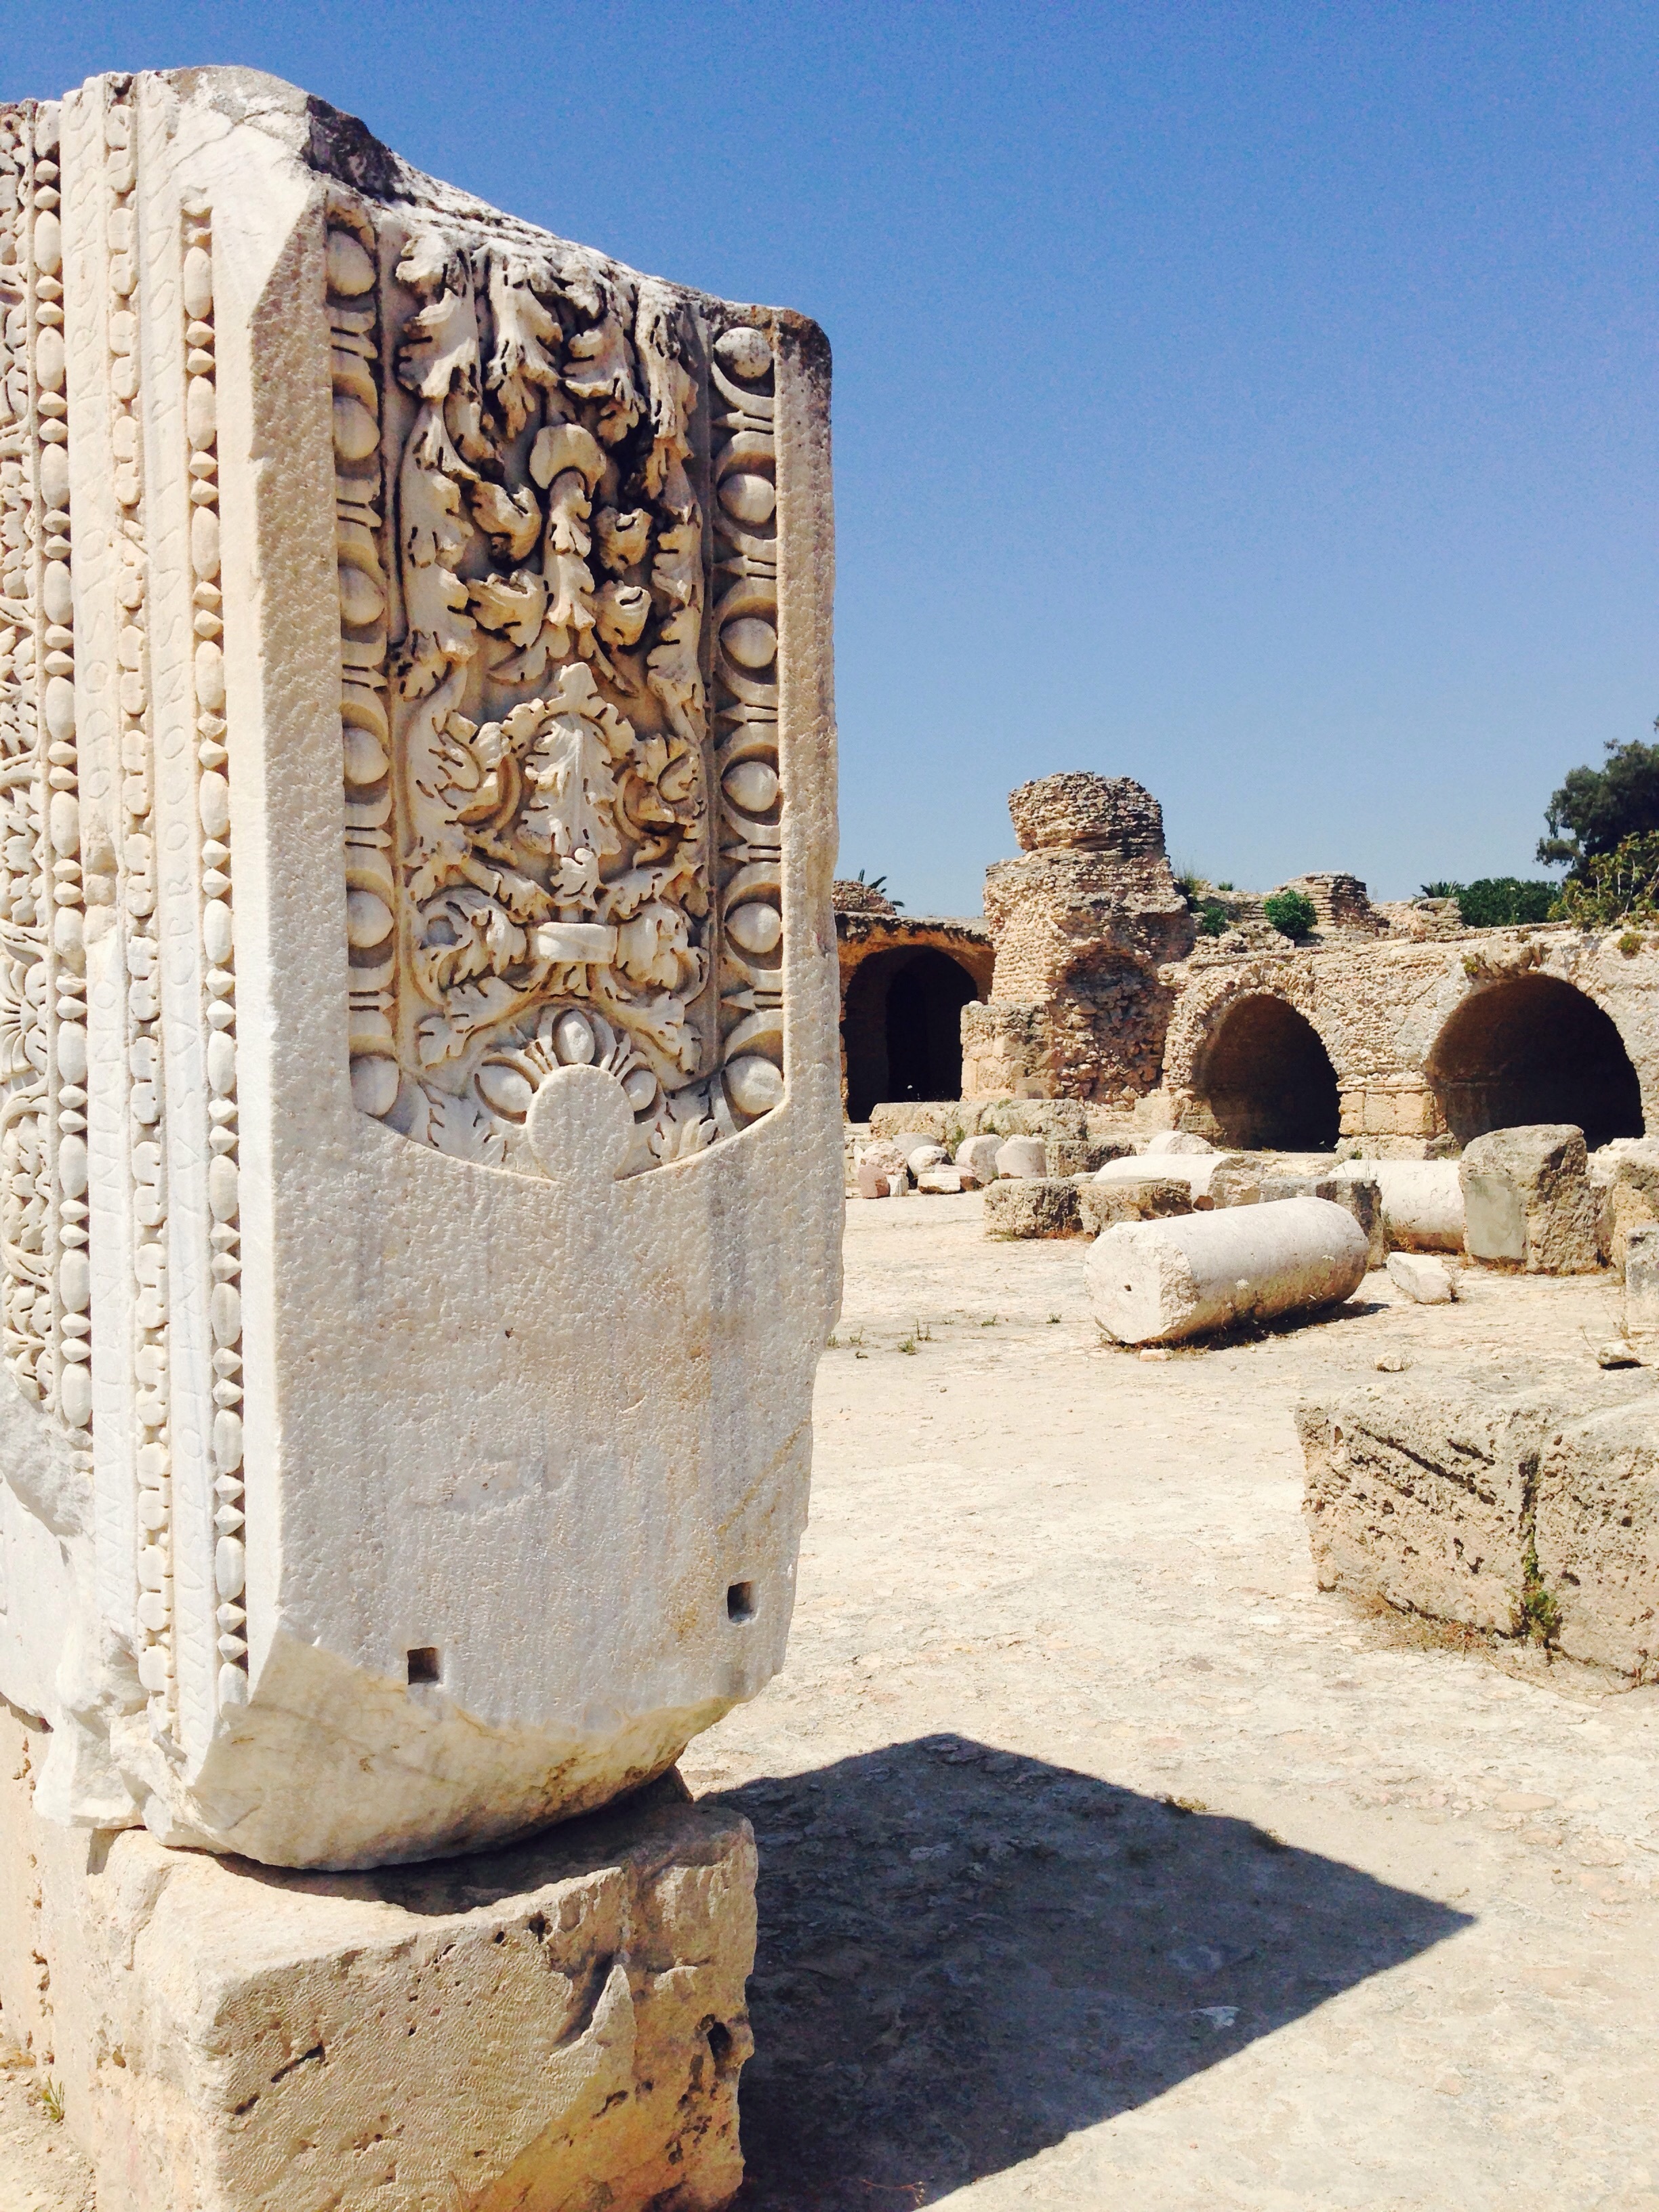
rock, structure, wood, wall, stone, monument, column, sculpture, temple, ruins, roman, history, carving, masonry, monolith, stele, archaeological site, ancient history